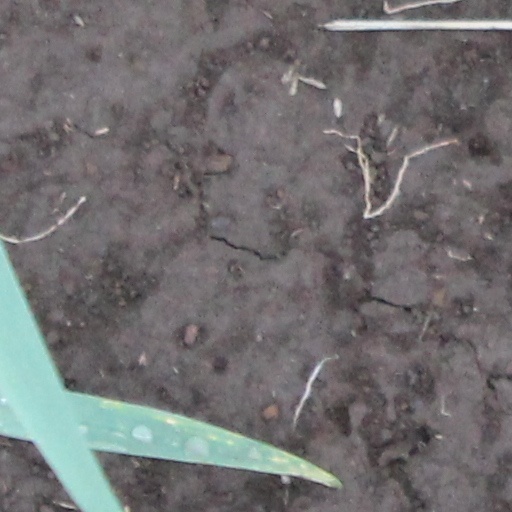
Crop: wheat